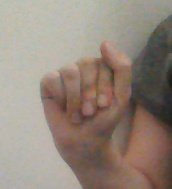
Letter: saad